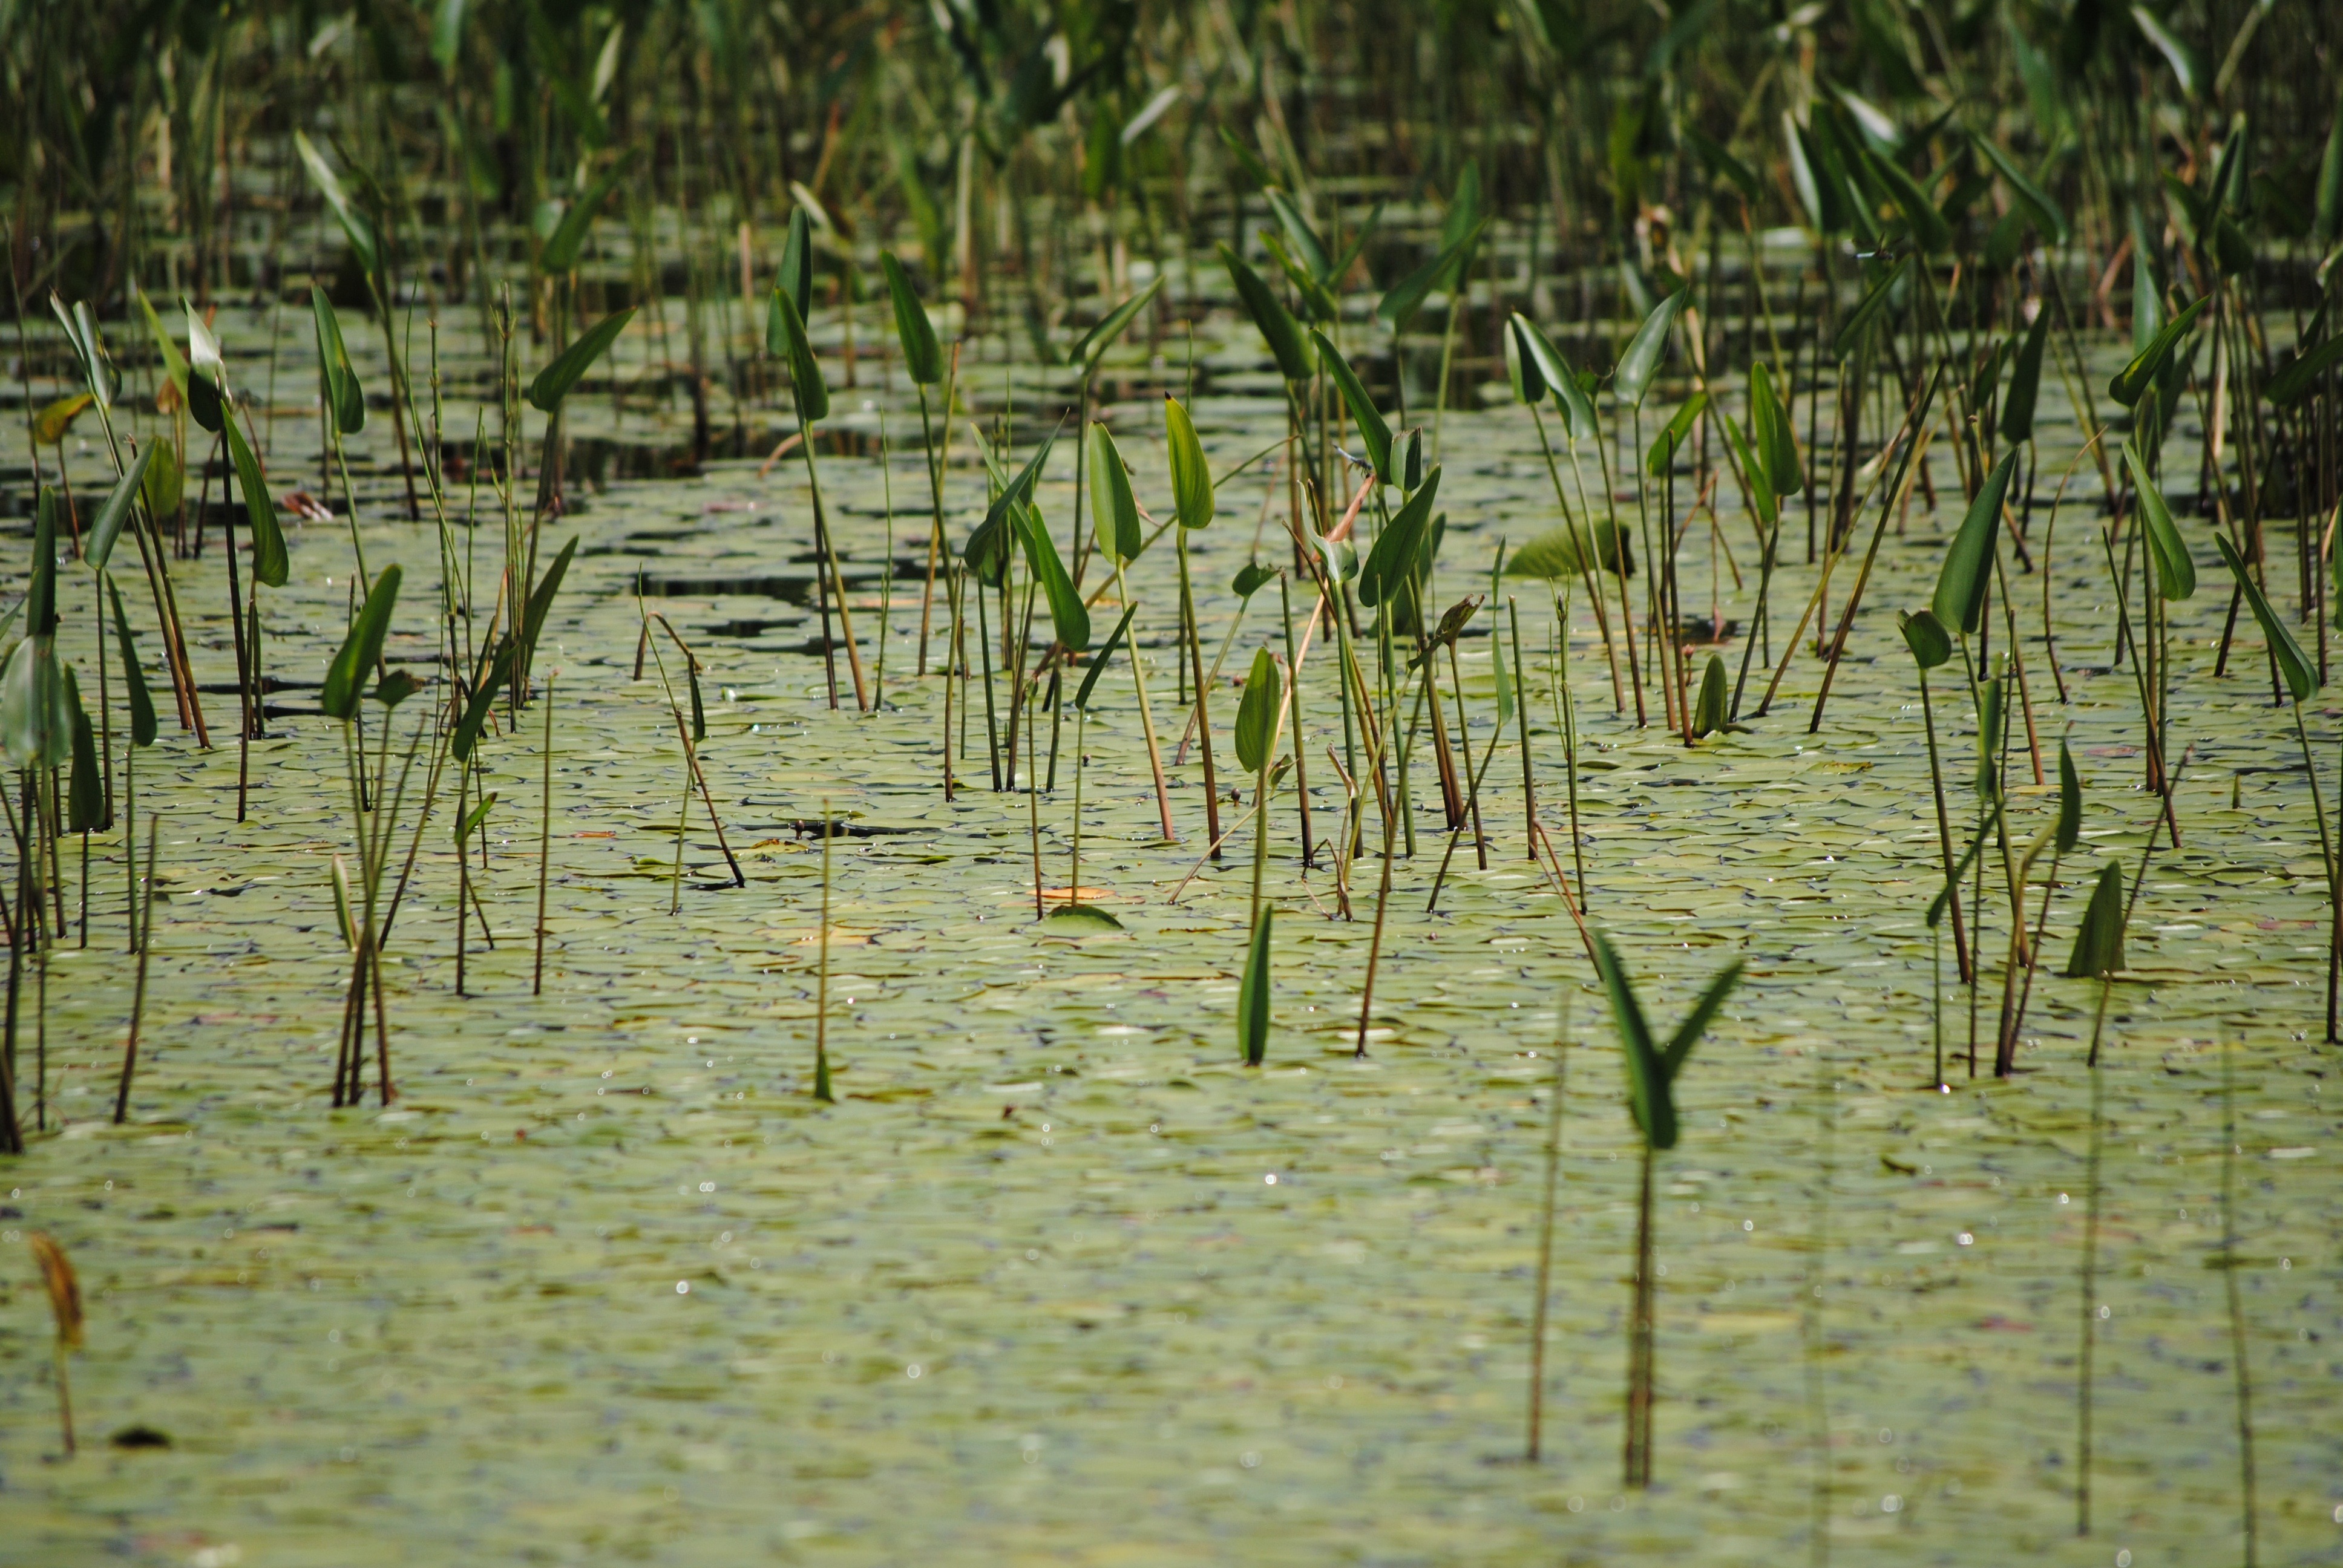
tree, water, nature, grass, marsh, swamp, branch, plant, leaf, flower, pond, wildlife, environment, green, reflection, crop, natural, botany, agriculture, flora, fauna, native, wetland, bog, habitat, ecosystem, natural environment, grass family, plant stem, phragmites